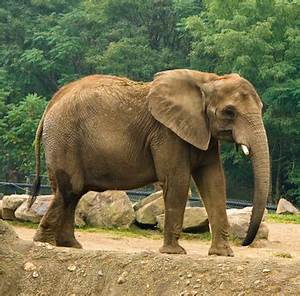
Label: elefante